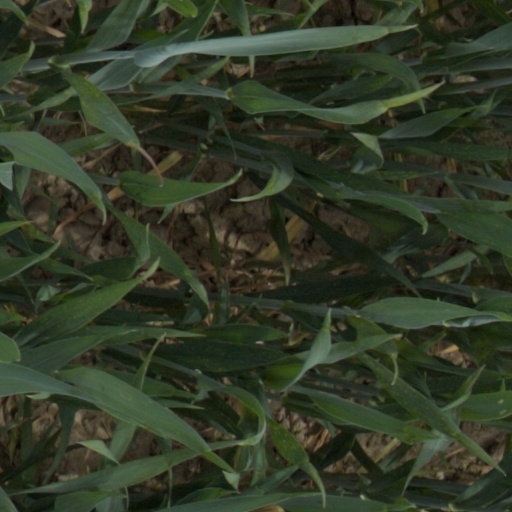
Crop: wheat